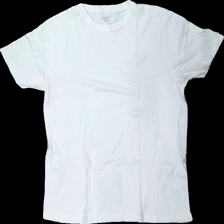
View: front
Type: T-shirt
Category: Men
Brand: Not in the list
Brand text on label: basic wear
Colors: White
Material: 100% bomull
Cut: C-collar
Size: L
Season: All
Stains: Minor
Damage: gult runt krage
Damage location: top center
Damage 2: smuts fläckar
Damage 2 location: bottom center
Price range: <50
Recommended usage: Export
Description: t-shirt